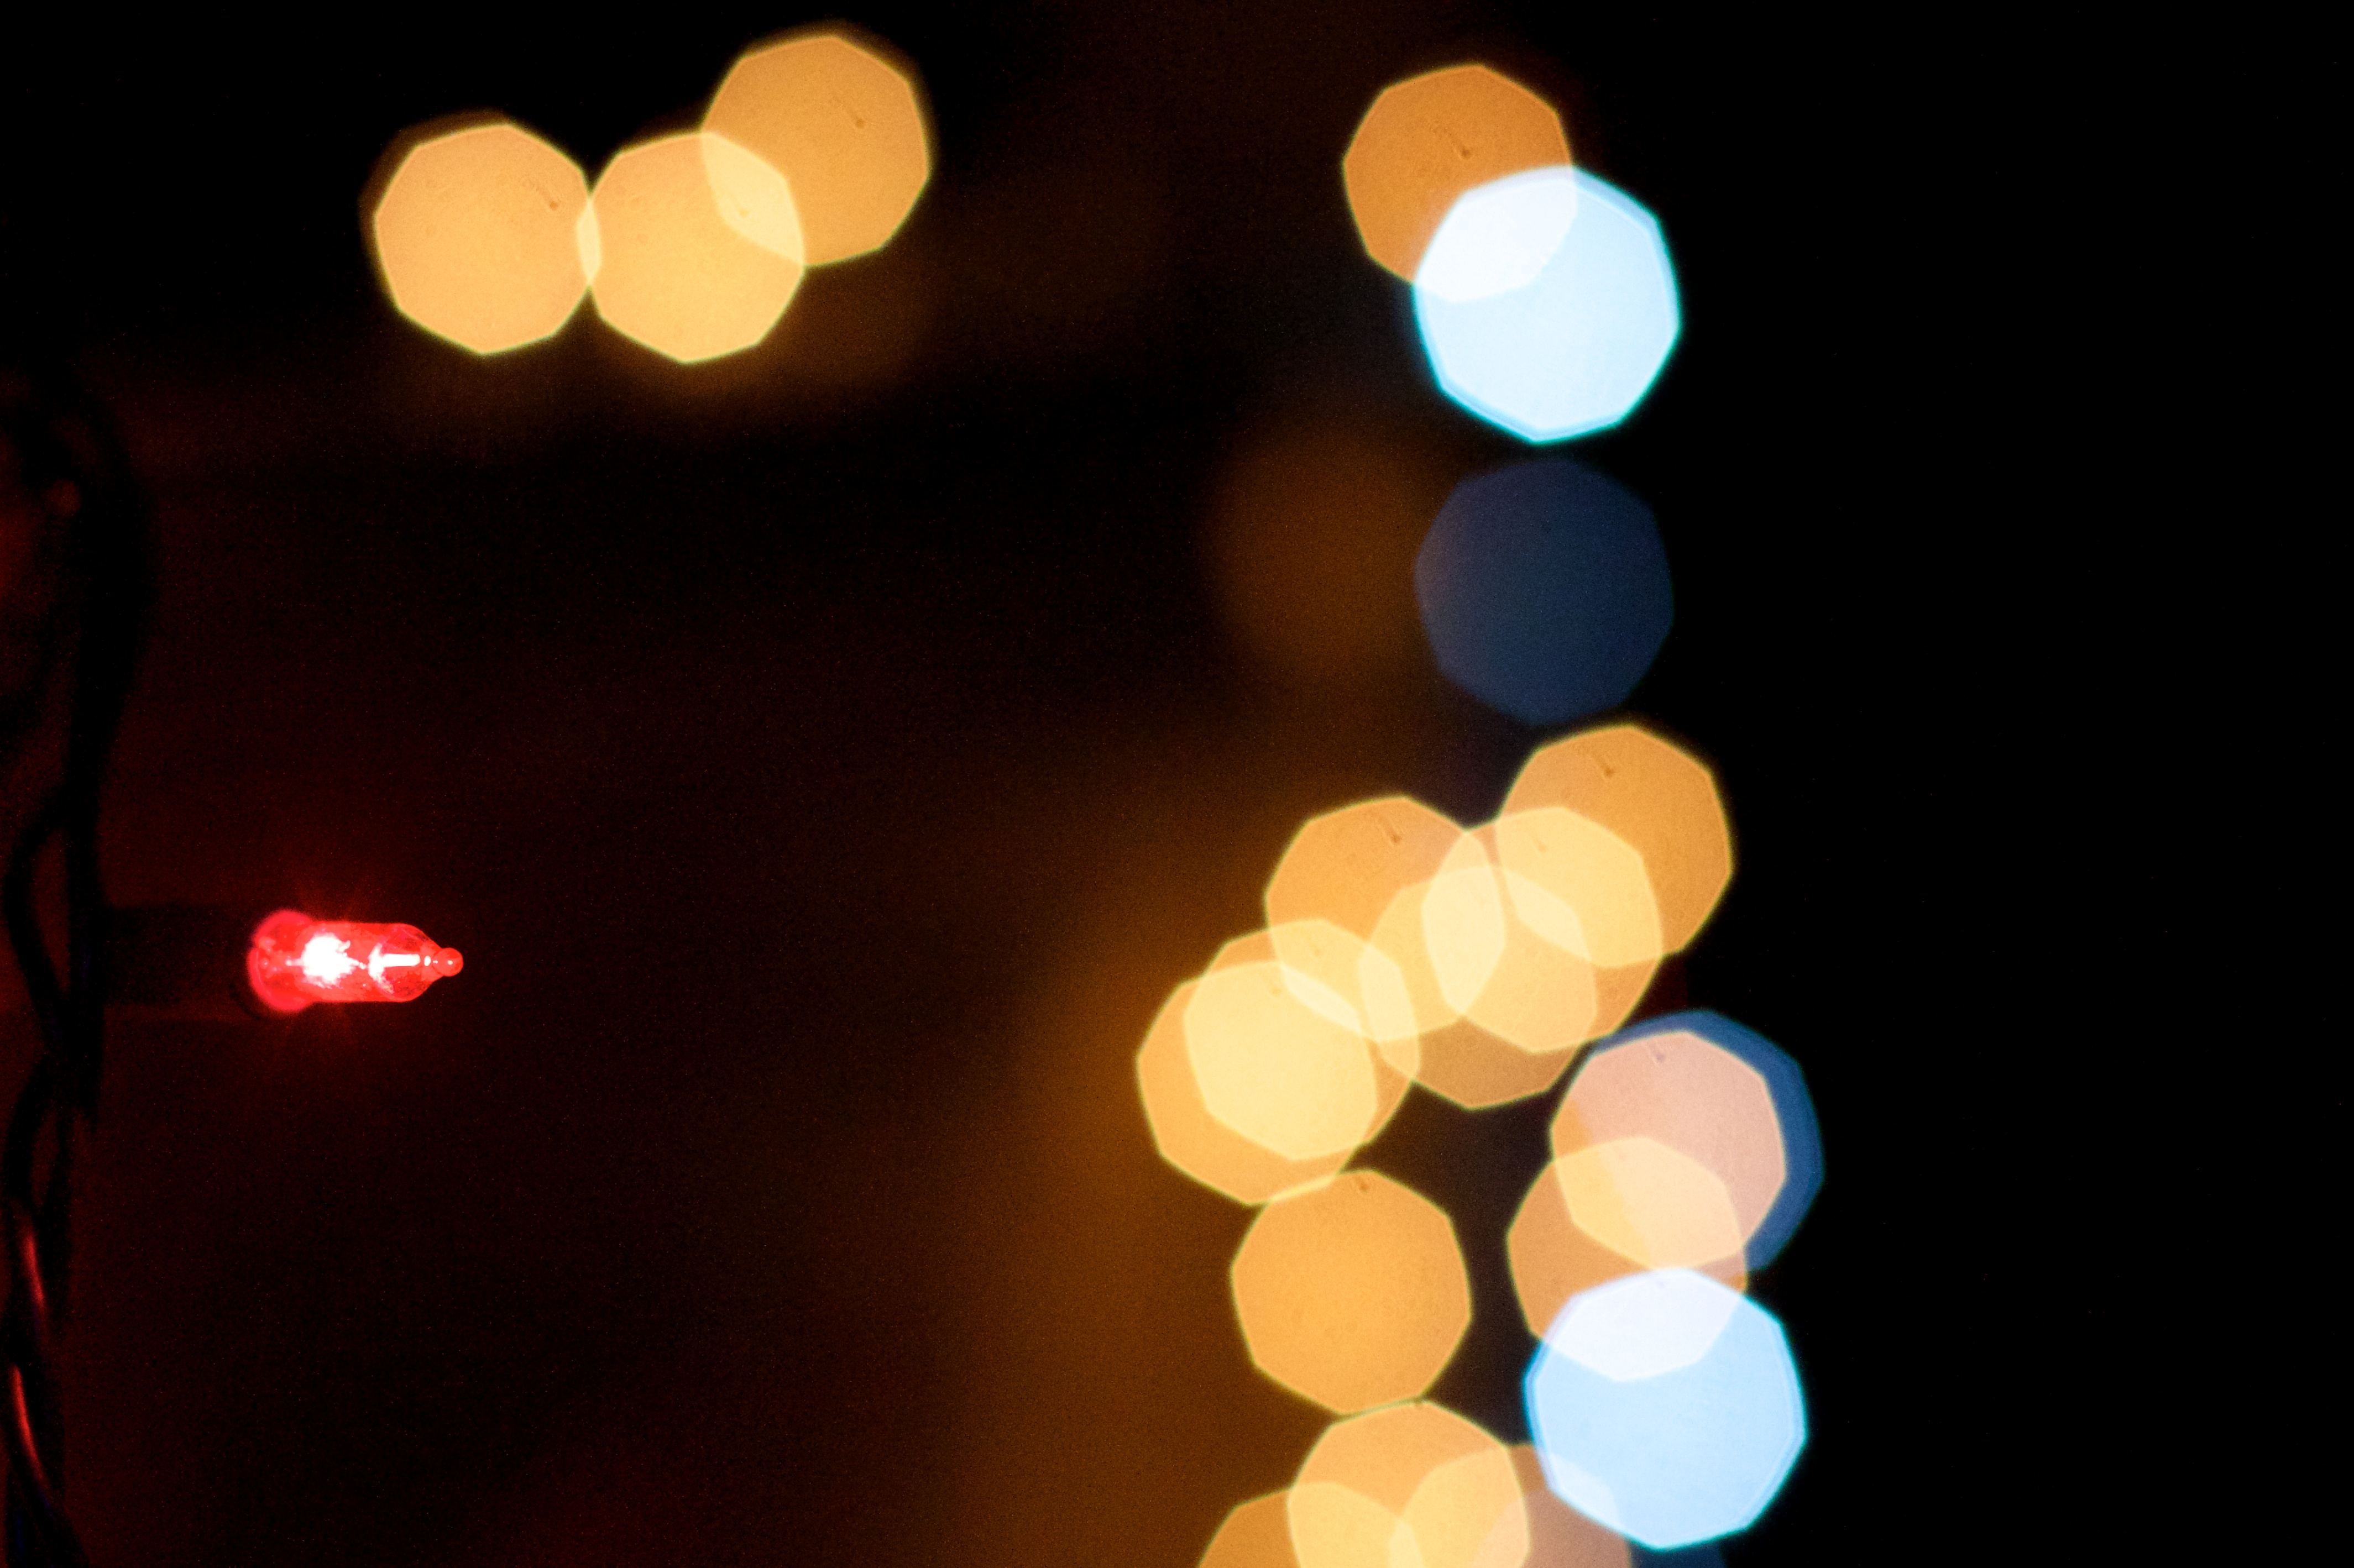
light, bokeh, color, lighting, circle, shape